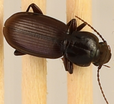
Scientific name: Pterostichus restrictus
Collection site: Rocky Mountains NEON (RMNP), plot RMNP_012